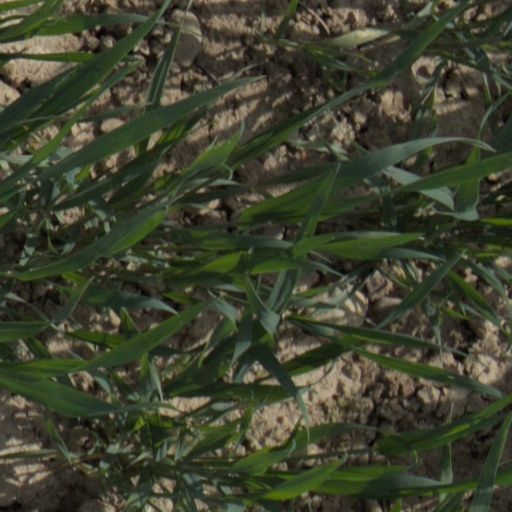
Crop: wheat